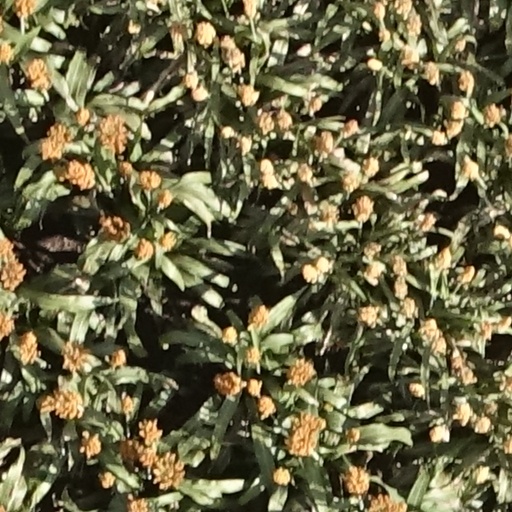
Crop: sorghum